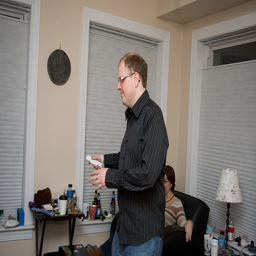
A guy standing in the middle of a room holding a Wii remote.
A man is standing in the middle of the room with what appears to be a Wii remote.
A man in a living room holding a remote control in his hand
A man standing beside a window holding a wii remote in his hands.
A man playing a game with a remote controller.